The Sea of the Ravens

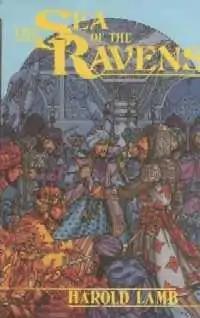
Dust-jacket from the first edition

The Sea of the Ravens is a novel of historical fiction by Harold Lamb and illustrators George Barr, and Alicia Austin. It was first published in stand-alone book form in 1983 by Donald M. Grant, Publisher, Inc. in an edition of 1,925 copies of which 200 were specially bound and signed by the artists. The novel originally appeared in "Adventure" in 1927. It was published with its prequel and sequel novels (which had also appeared in "Adventure") with new linking sections by Doubleday in 1931.